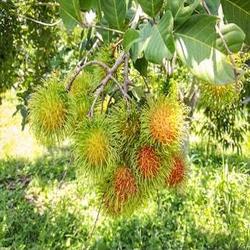
Label: Rambutan